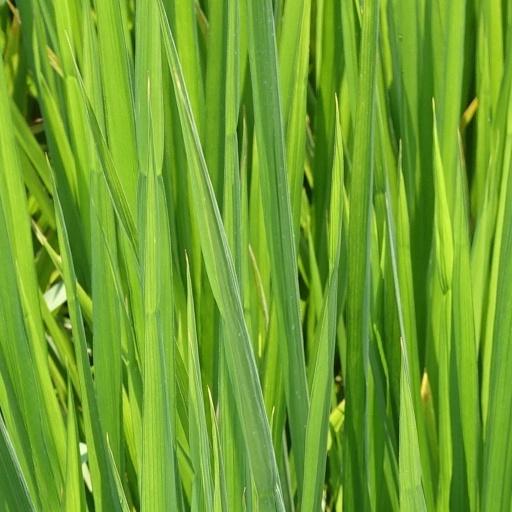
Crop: rice